Ozorków

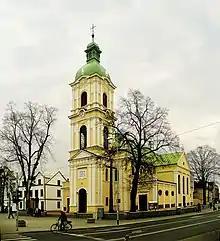
Saint Joseph's Church on the martketplace

The city's history dates back to the fifteenth century. In 1415 a small village with inaccessible forests and swamps, belonging to the Szczawiński family was mentioned in one of the Polish chronicles. In 1807, the future owner of Ozorków, Ignacy Starzyński, hoping to expand his textile business, brought 19 drapers from Saxony to the village. In 1815, their number has risen to 117, while the city of Łódź had 331.